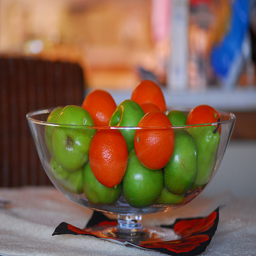
A glass bowl filled with oranges and apples.
A bowl of fruit, limes, tangelos and a pear.
A bunch of fruit in a glass bowl on a table
A clear bowl of oranges and green apples.
Green apples are in a bowl with several oranges.